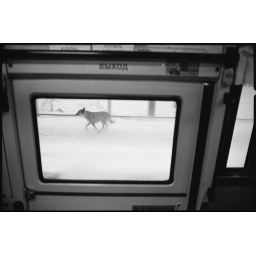
I'm in the bus and dog on the bridge